Alfredo Aglietti

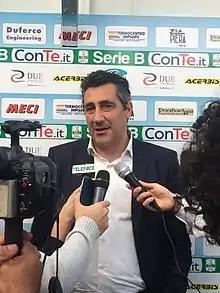
Alfredo Aglietti in 2015

Alfredo Aglietti (born 16 September 1970) is an Italian football manager and a former player who played as a striker.